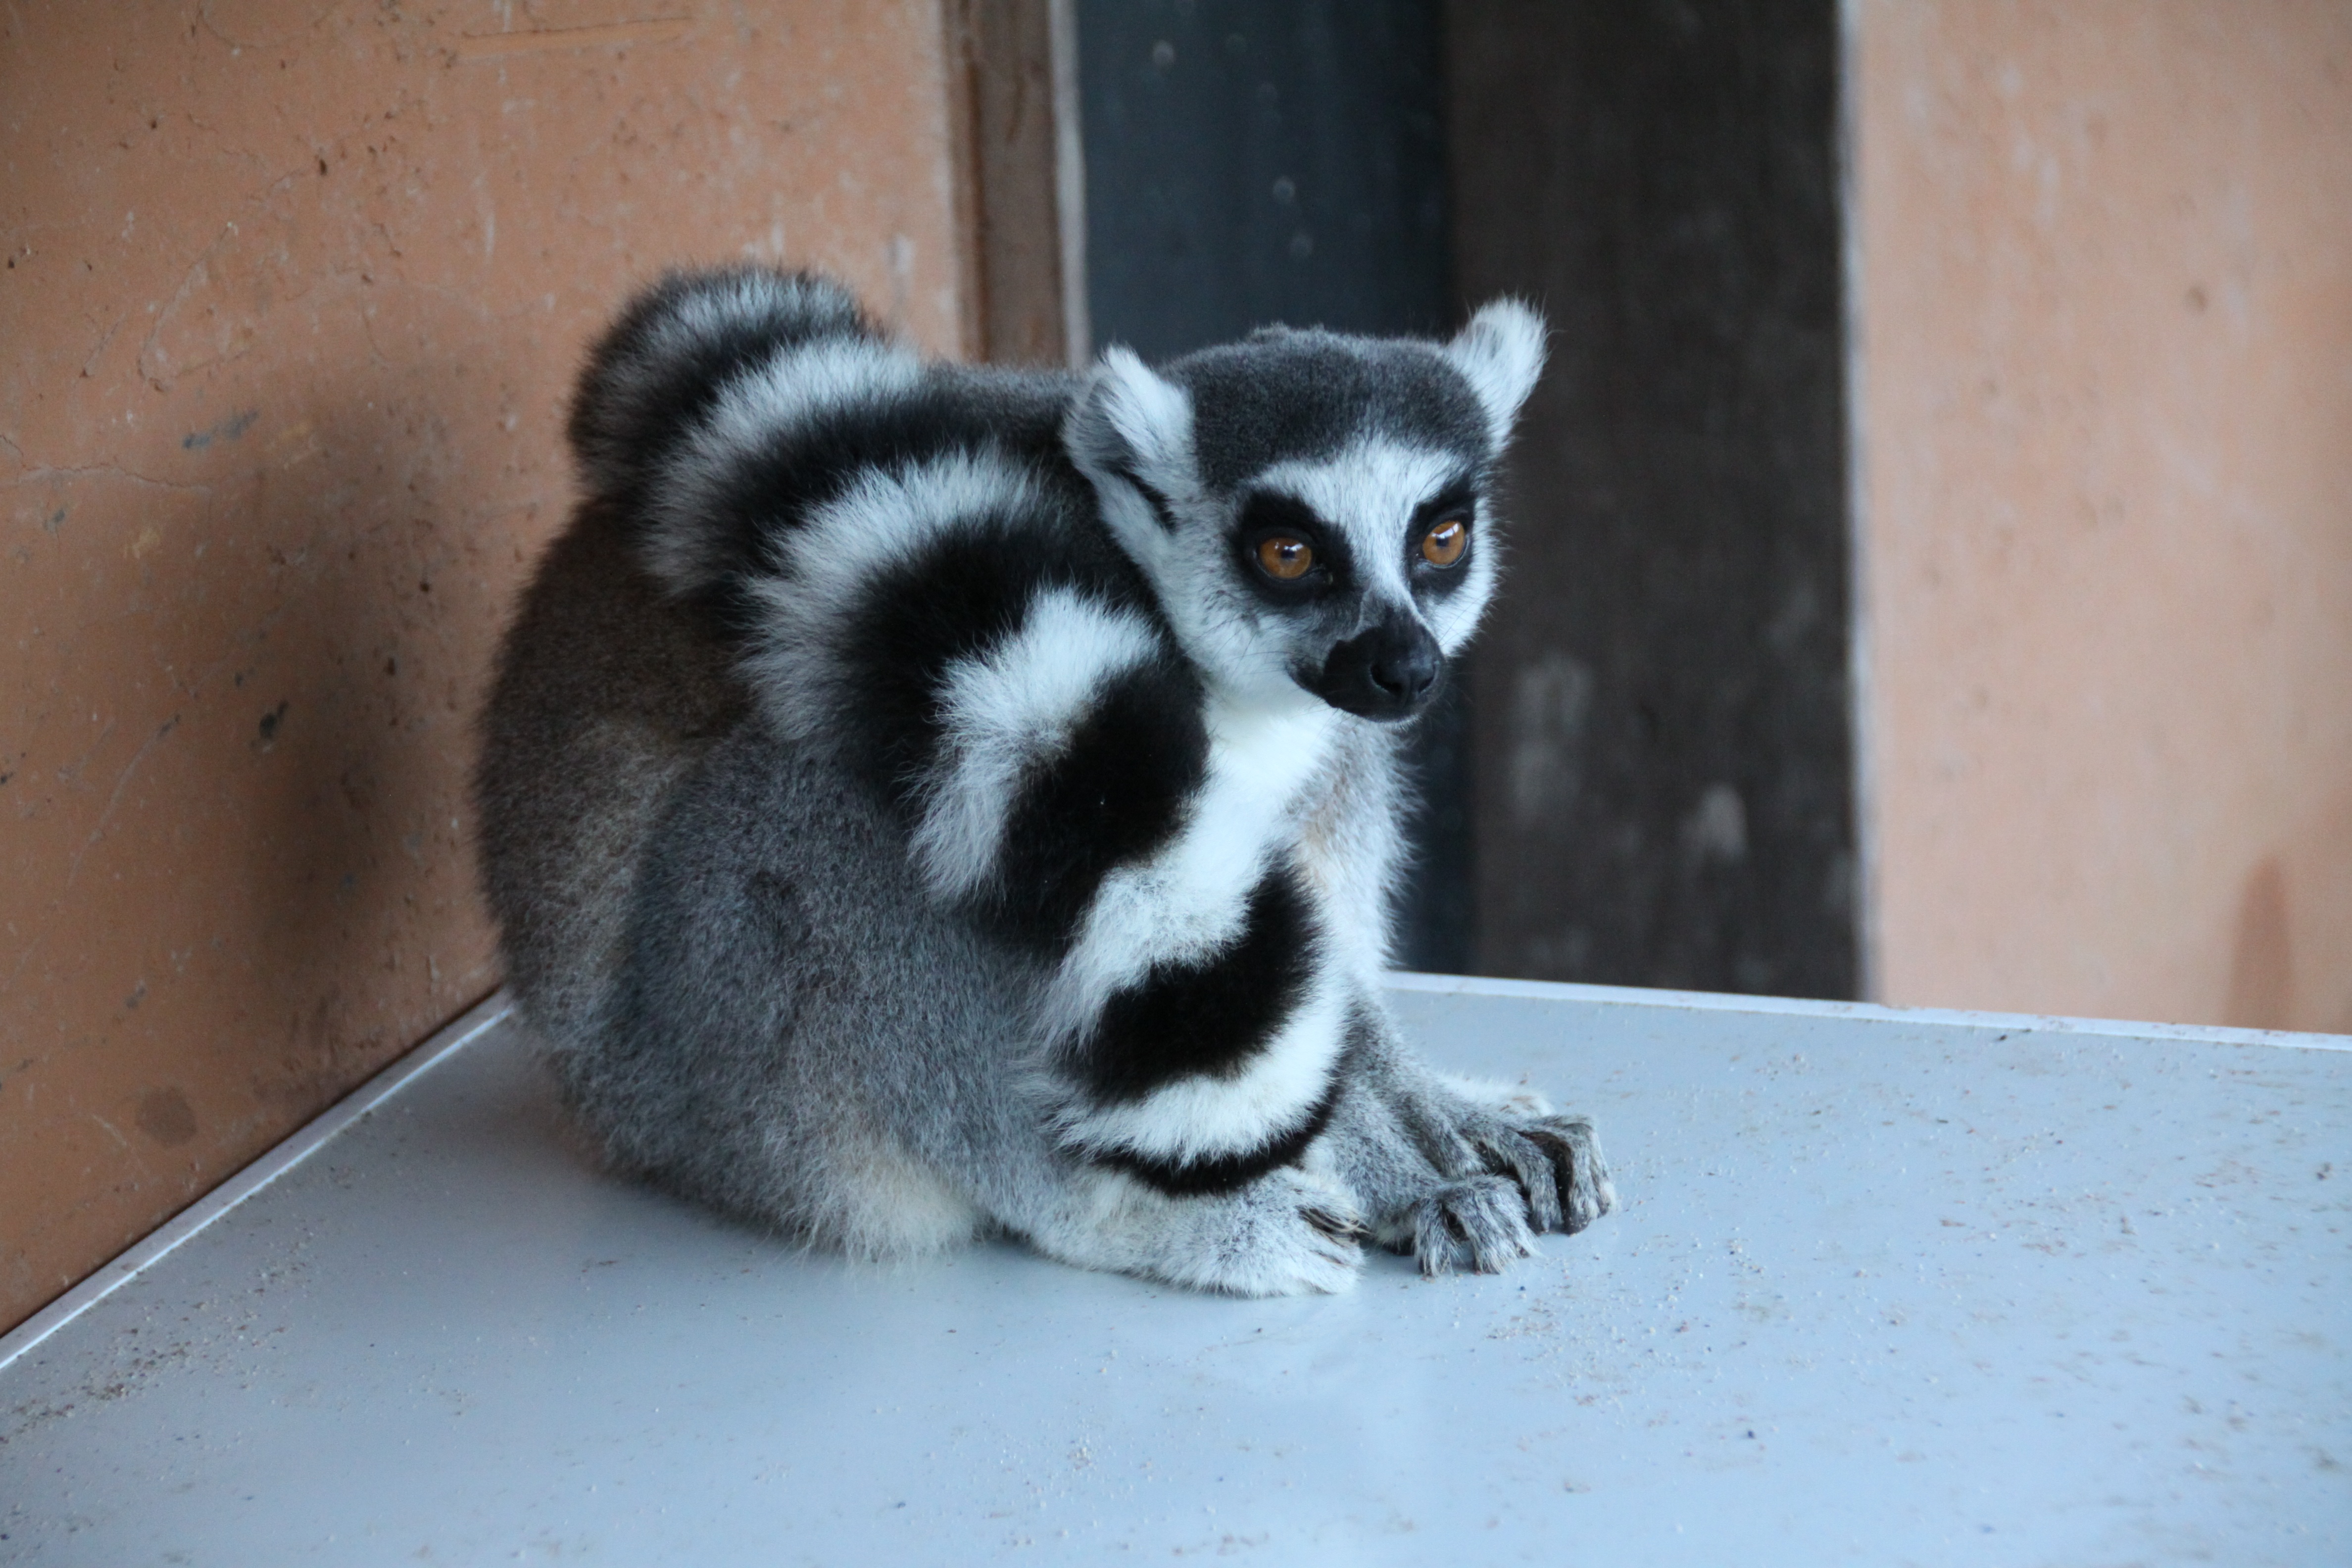
animal, wild, mammal, fauna, primate, madagascar, vertebrate, lemur